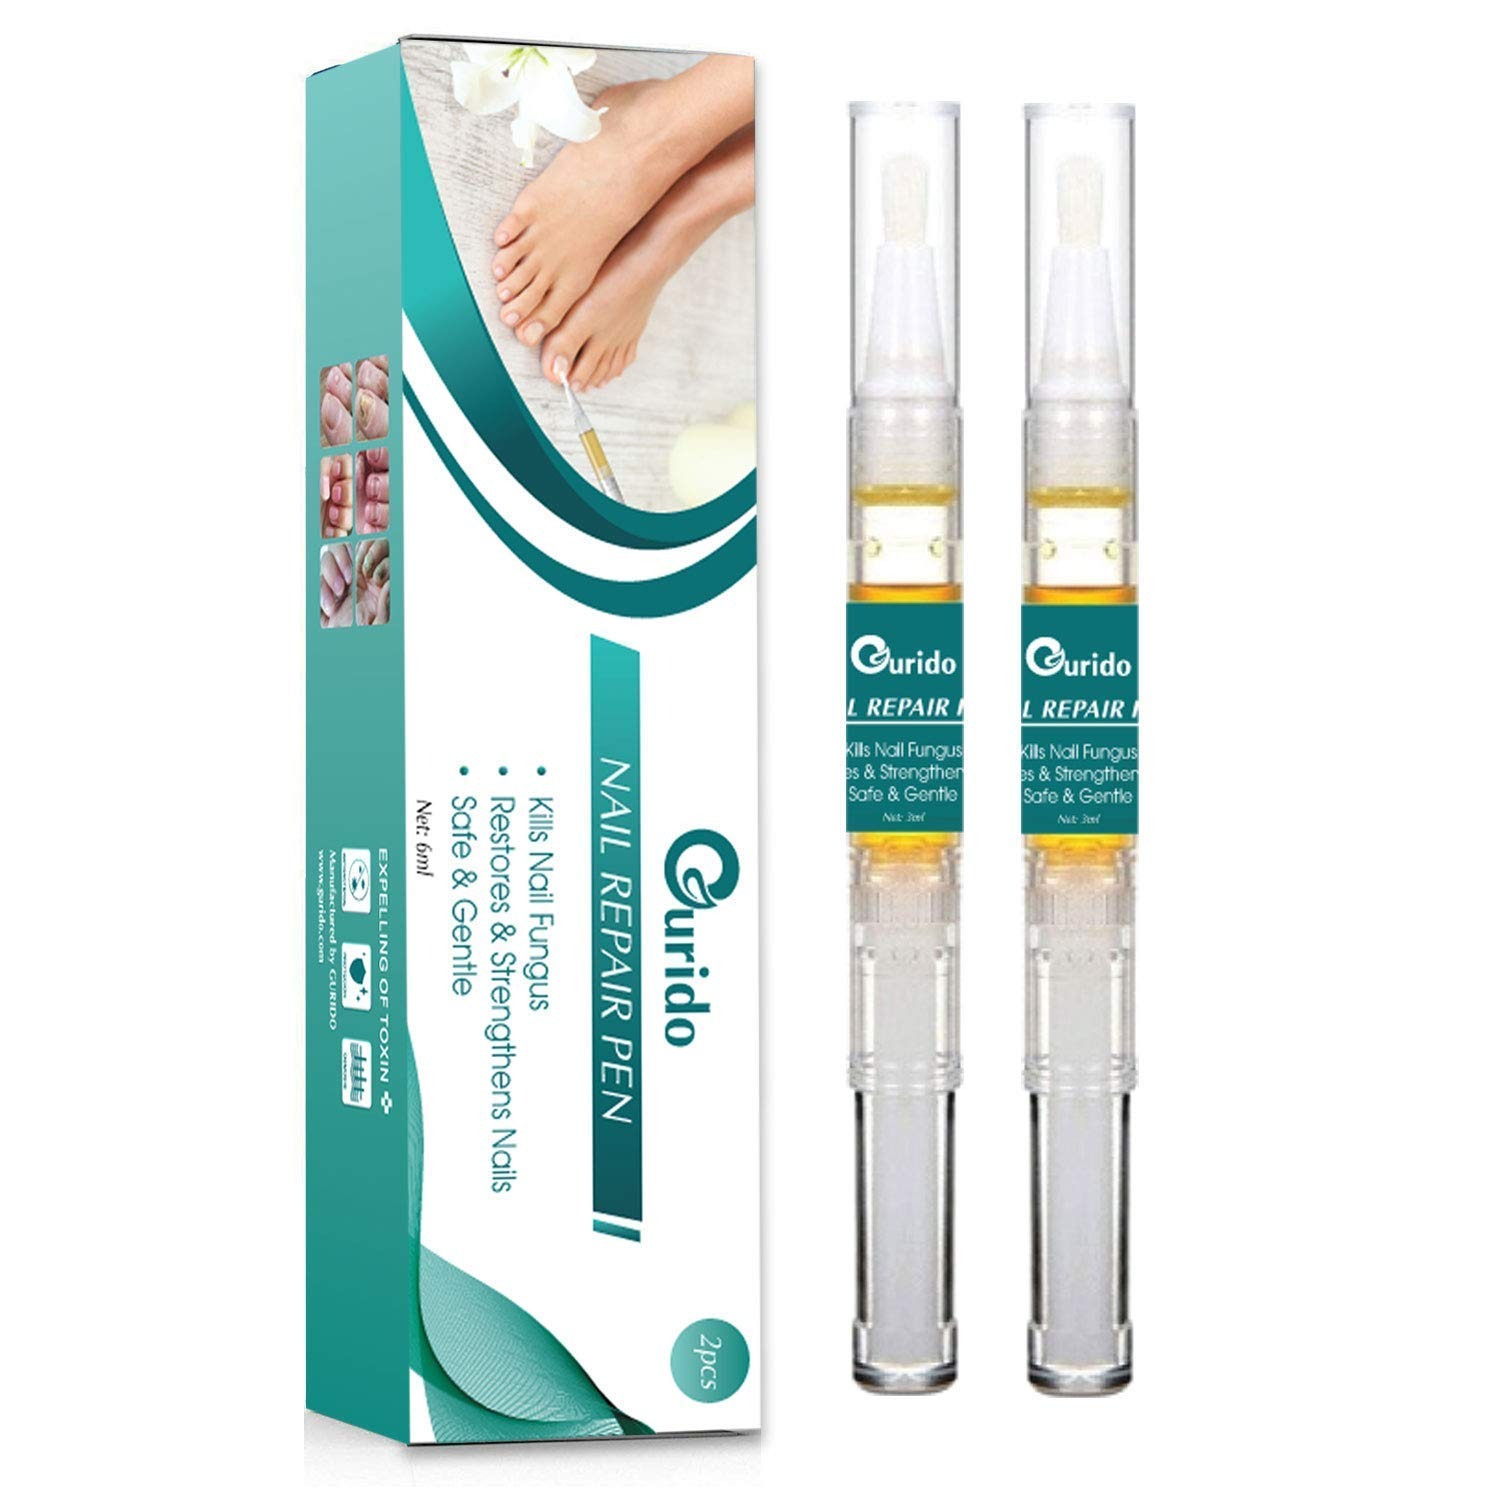
Item Name: OGX Nourishing Coconut Oil Weightless Hydrating Oil Mist 4 oz (Pack of 4)
Bullet Point 1: SOFT, TOUCHABLE, HEALTHY: an exotic & enticing lightweight blend infused with coconut oil & bamboo extract, it helps create hydrated hair that is soft, touchable, & healthier looking with each use; mist on moisture and hydration for healthier looking hair
Bullet Point 2: BOUNCE & SHINE: Treat your senses to an organics-inspired island escape with an ultra-rich repairing blend with coconut oil. This nourishing formula helps calm frizz & tame flyaways, leaving hair with a silky soft bounce & shine; helps improve elasticity
Bullet Point 3: BEAUTY PURE AND SIMPLE: OGX hair care products are inspired by nature. We don’t try to make hair look “perfect” because we’d rather make hair look fuller, smoother, straighter, curlier, or bouncier & smell irresistible while we’re at it.
Bullet Point 4: ROCK WHAT YOU'VE GOT: OGX hair care products are designed to bring out the best in your hair, no matter what type or texture. Whether you need quenching moisture for curly hair, protection for colored hair, blowout cream, or matte pomade--we've got you.
Bullet Point 5: A lightweight formula blend infused with coconut oil and bamboo extract
Product Description: A lightweight formula blend infused with coconut oil and bamboo extract, the OGX Coconut Milk Weightless Hydrating Oil Mist that helps damaged hair and leaves it nourished, while coconut oil helps lock in moisture. Apply to towel dried hair and style. This hair spray oil mist can also be applied to dry hair in order to tame frizz.
Value: 16.0
Unit: Fl Oz

Price: 8